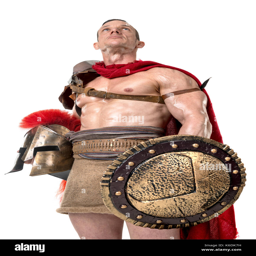
ancient warrior or gladiator posing over a white background